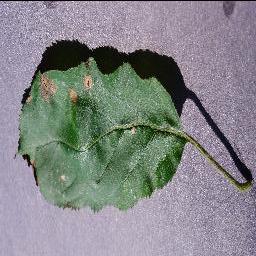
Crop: apple
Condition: black_rot